Occasion for Loving

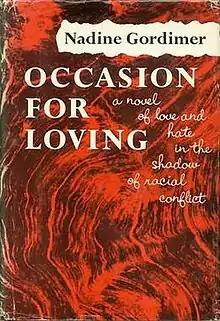
First US edition ( Viking Press)

Occasion for Loving is a 1963 novel by South African author Nadine Gordimer. It was her third published novel and sixth published book.